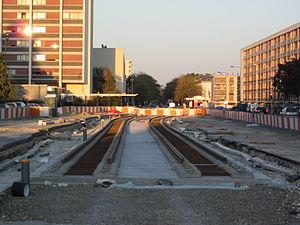
Travaux de la première ligne de tramway de Tours, place du Commandant Tulasne, quartier du Sanitas, le 1er octobre 2011.
Le tramway de Tours fait référence aux réseaux de tramway de l'agglomération de Tours, en Indre-et-Loire, dans la région française Centre-Val de Loire, en place à différentes époques :
Le Sanitas ou Sanitas-Rotonde est un quartier français du centre de Tours, situé entre le centre-ville et les rives du Cher, à proximité de la gare. Il a été construit après la Seconde Guerre mondiale pour partie sur un terrain autrefois dévolu à des ateliers et entrepôts de chemin de fer de la SNCF. Dans le contexte des Trente Glorieuses, son développement est encouragé par l’État pour faire face à une demande inédite de logements. Essentiellement constitué de grands ensembles sociaux, les étapes d'urbanisation du quartier s'étalent entre la fin des années 1950 et 1970. Son nom vient du latin « santé » et lui a été attribué car la zone abritait autrefois des établissements de soins.